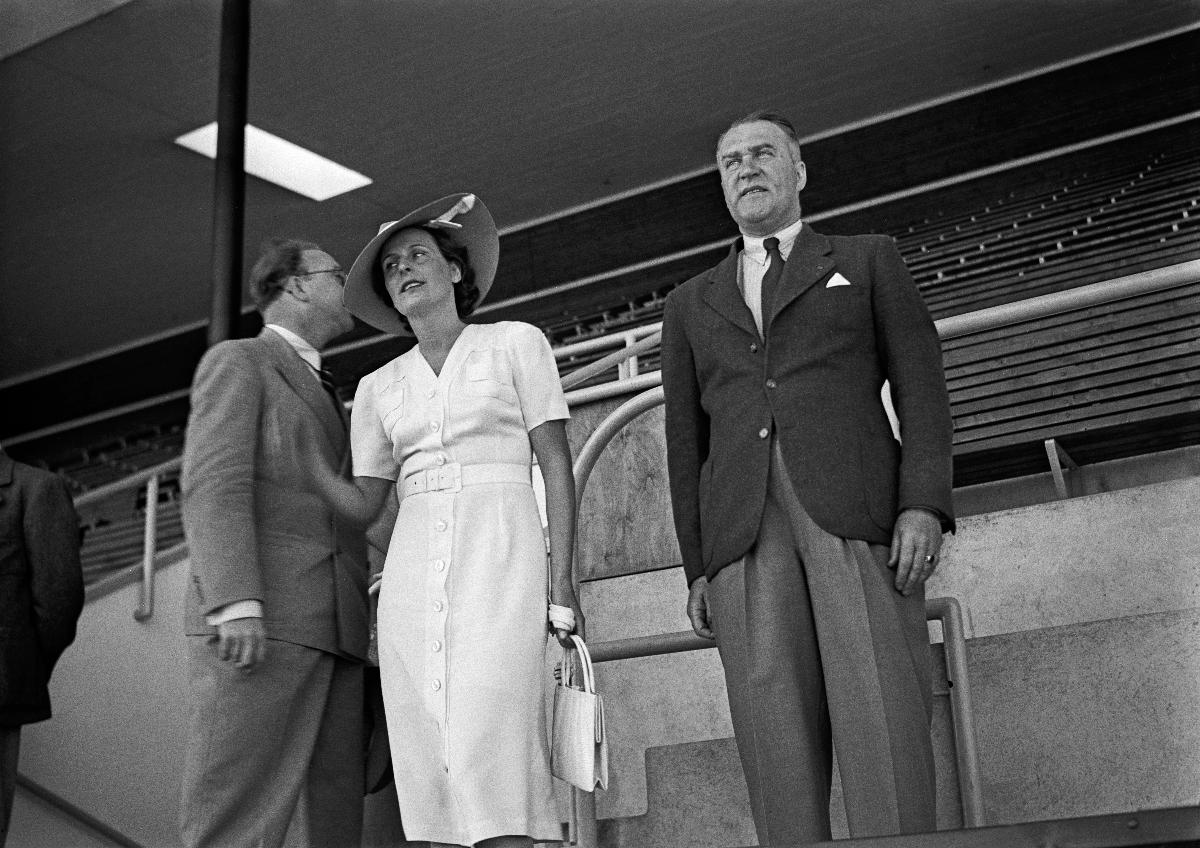
Elokuvaohjaaja Leni Riefenstahl Helsingissä
Filmregissör Leni Riefenstahl i Helsingfors; Film Director Leni Riefenstahl in Helsinki
sisällön kuvaus: Saksalainen elokuvaohjaaja Leni Riefenstahl Helsingissä elokuussa 1938. Leni Riefenstahl tutustuu Helsingin olympiastadioniin. Oikealla Erik von Frenckell. content description: The German film director Leni Riefenstahl in Helsinki in August 1938. Leni Riefenstahl visits Helsinki Olympic Stadium. On the right Erik von Frenckell. innehållsbeskrivning: Tyska filmregissören Leni Riefenstahl i Helsingfors i augusti 1938. Leni Riefenstahl bekantar sig med Helsingfors olympiastadion. Till höger Erik von Frenckell.
Kuvaaja: Sundström, Hugo, kuvaaja
Vuosi: 1938
Paikka: Suomi, Uusimaa, Helsinki
Aiheet: Frenckell, Erik von; Riefenstahl, Leni; HBL; henkilöt; elokuvaohjaajat; saksalaiset; naiset; film industry; film directors; German; women; female; persons; Germans; personer (individer); filmregissörer; tyskar; kvinnor; filmindustri; tyska